Black Stone Cherry

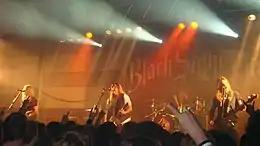
Black Stone Cherry performing in 2009

On August 19, 2008, Black Stone Cherry released their second album, entitled "Folklore and Superstition". Four singles from the album, "Blind Man", "Please Come In", "Things My Father Said", and "Soulcreek" were released.